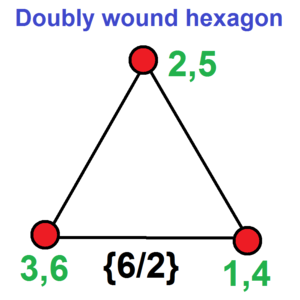
En géométrie, un polygone régulier étoilé est un polygone régulier non convexe. Les polygones étoilés non réguliers ne sont pas formellement définis.